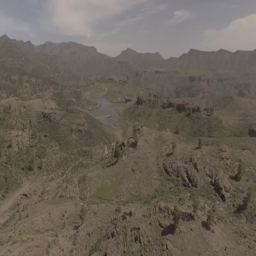
aerial , flight over valleys and forest on the volcanic island